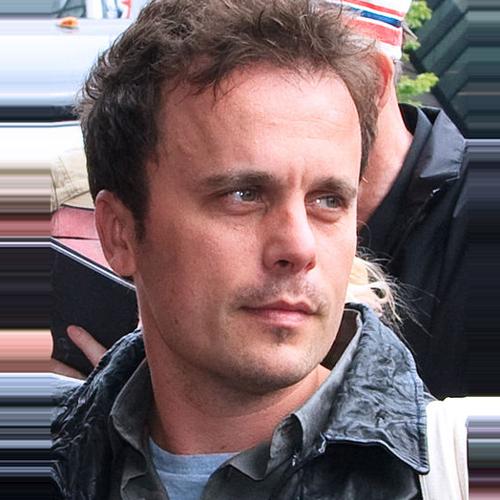
Age: 34